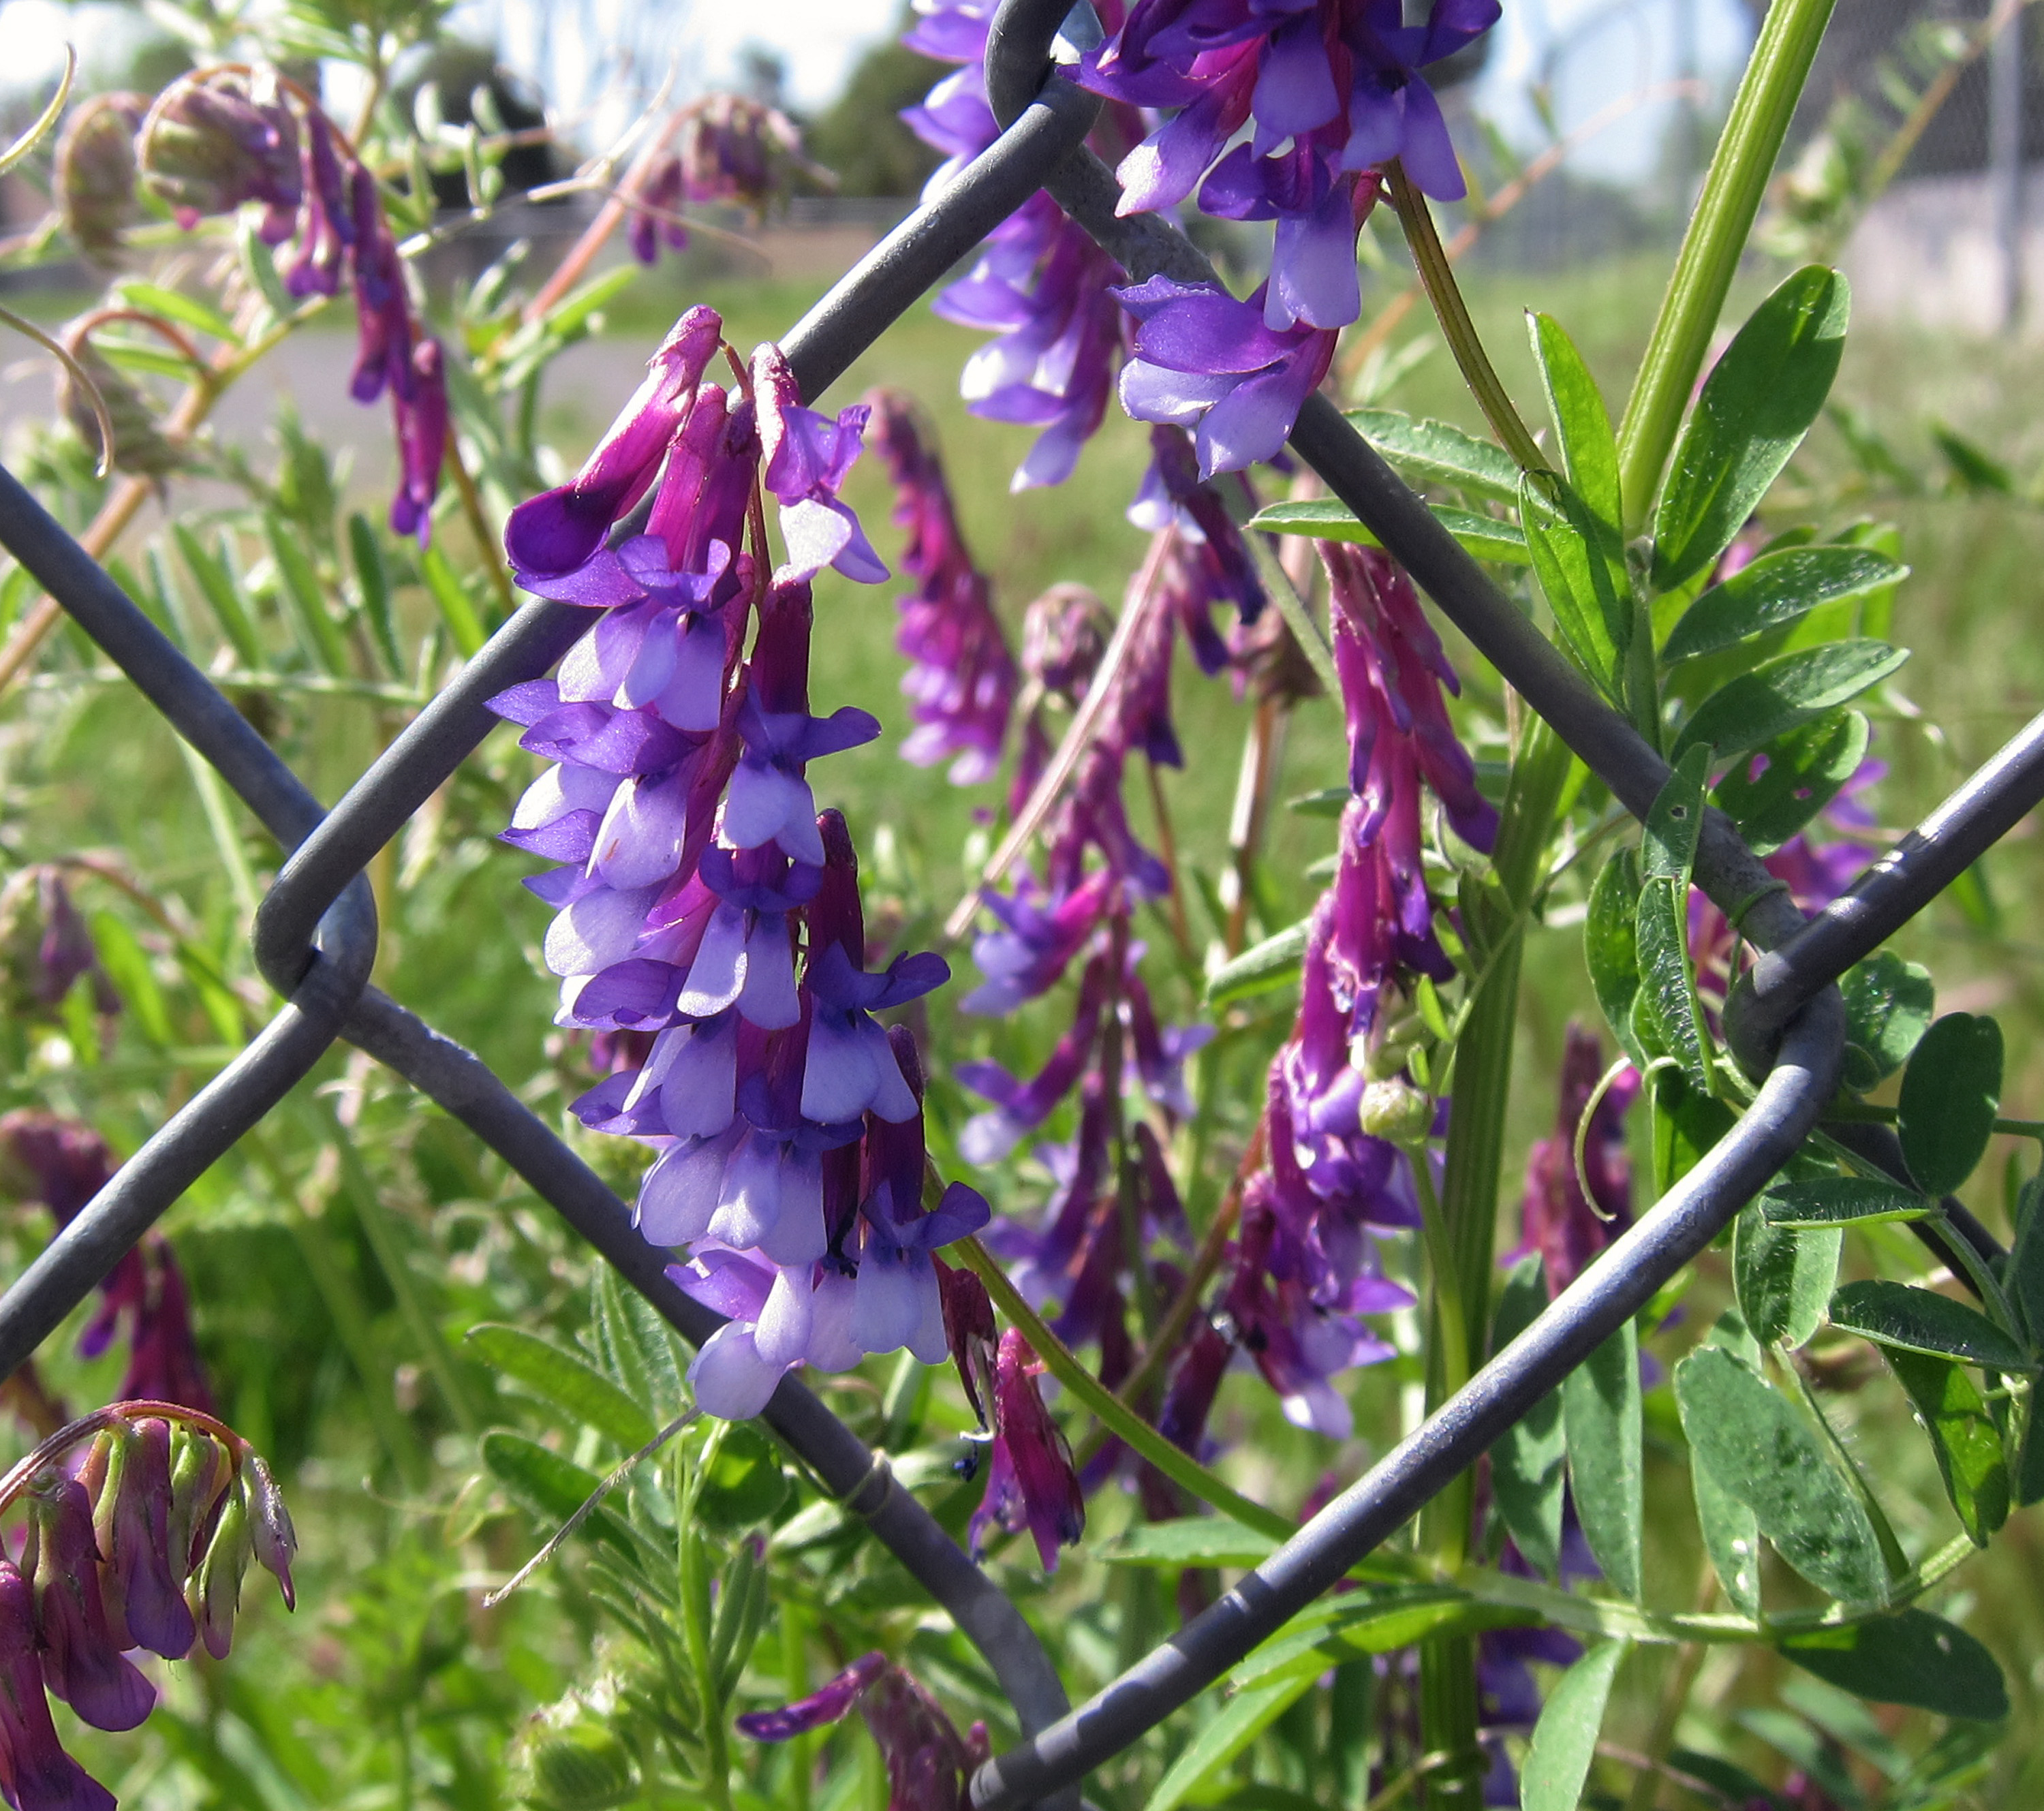
blossom, fence, plant, flower, purple, herb, produce, botany, chainlink, garden, flora, california, wildflower, cyclone, sacramento, flowering plant, land plant